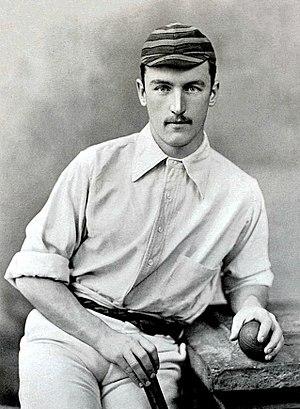
John James Ferris est un joueur de cricket international australien et anglais né le 21 mai 1867 à Sydney en Nouvelle-Galles du Sud et décédé le 17 novembre 1900 à Durban en Afrique du Sud. Ce swing bowler dispute huit test-matchs avec l'équipe d'Australie entre 1887 et 1890 puis un autre avec l'équipe d'Angleterre en 1892, faisant de lui l'un des rares joueurs à avoir représenté deux sélections nationales à ce niveau. Engagé avec l'armée anglaise dans la seconde Guerre des Boers, il meurt de la fièvre typhoïde en Afrique du Sud.